Umpan

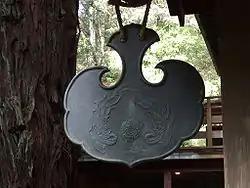
An umpan at Green Gulch Farm Zen Center

An umpan (literally "cloud plate") is a flat gong, usually bronze, which is rung at mealtime in a Zen monastery. Literally translated as "cloud plate," the umpan is also sounded to "signal other events," such as a call to the conclusion of zazen. Typically one will find an umpan outside the kitchen (J. kuri) or dining hall area. According to Helen J. Baroni, "Wooden boards ("han") hanging on various buildings throughout the temple grounds are sounded simultaneously to alert the members of the community beyond the range of the umpan."